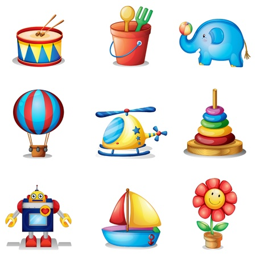
illustration of the different kinds of toys on a white background vector